Louisa S. McCord

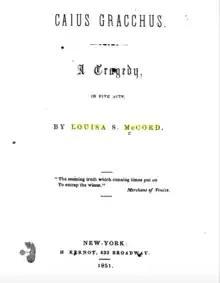
"Caius Gracchus"

It was not until three years later, in 1851, that McCord essayed a longer poetic effort in "Caius Gracchus", a tragedy in five acts. This showed a maturity and a greater care in preparation. The main source of the plot is the story of the Gracchi, which McCord follows rather closely. The play was probably never intended for the stage; it belongs to that class of classic closet dramas that were in vogue in the first half of the 19th century. The character interpretation is probably the strongest and most valuable part of the work. Caius is heroic and his young wife is as winsome as a Roman girl could well be; the mob in its vacillations is accurately drawn, and Cornelia is a masterpiece. The probability is that the real Cornelia was a favorite heroine of McCord's. Their lives bear similarities in biography; they were called upon to make supreme sacrifices that were identical, and they endured with similar silent heroism.